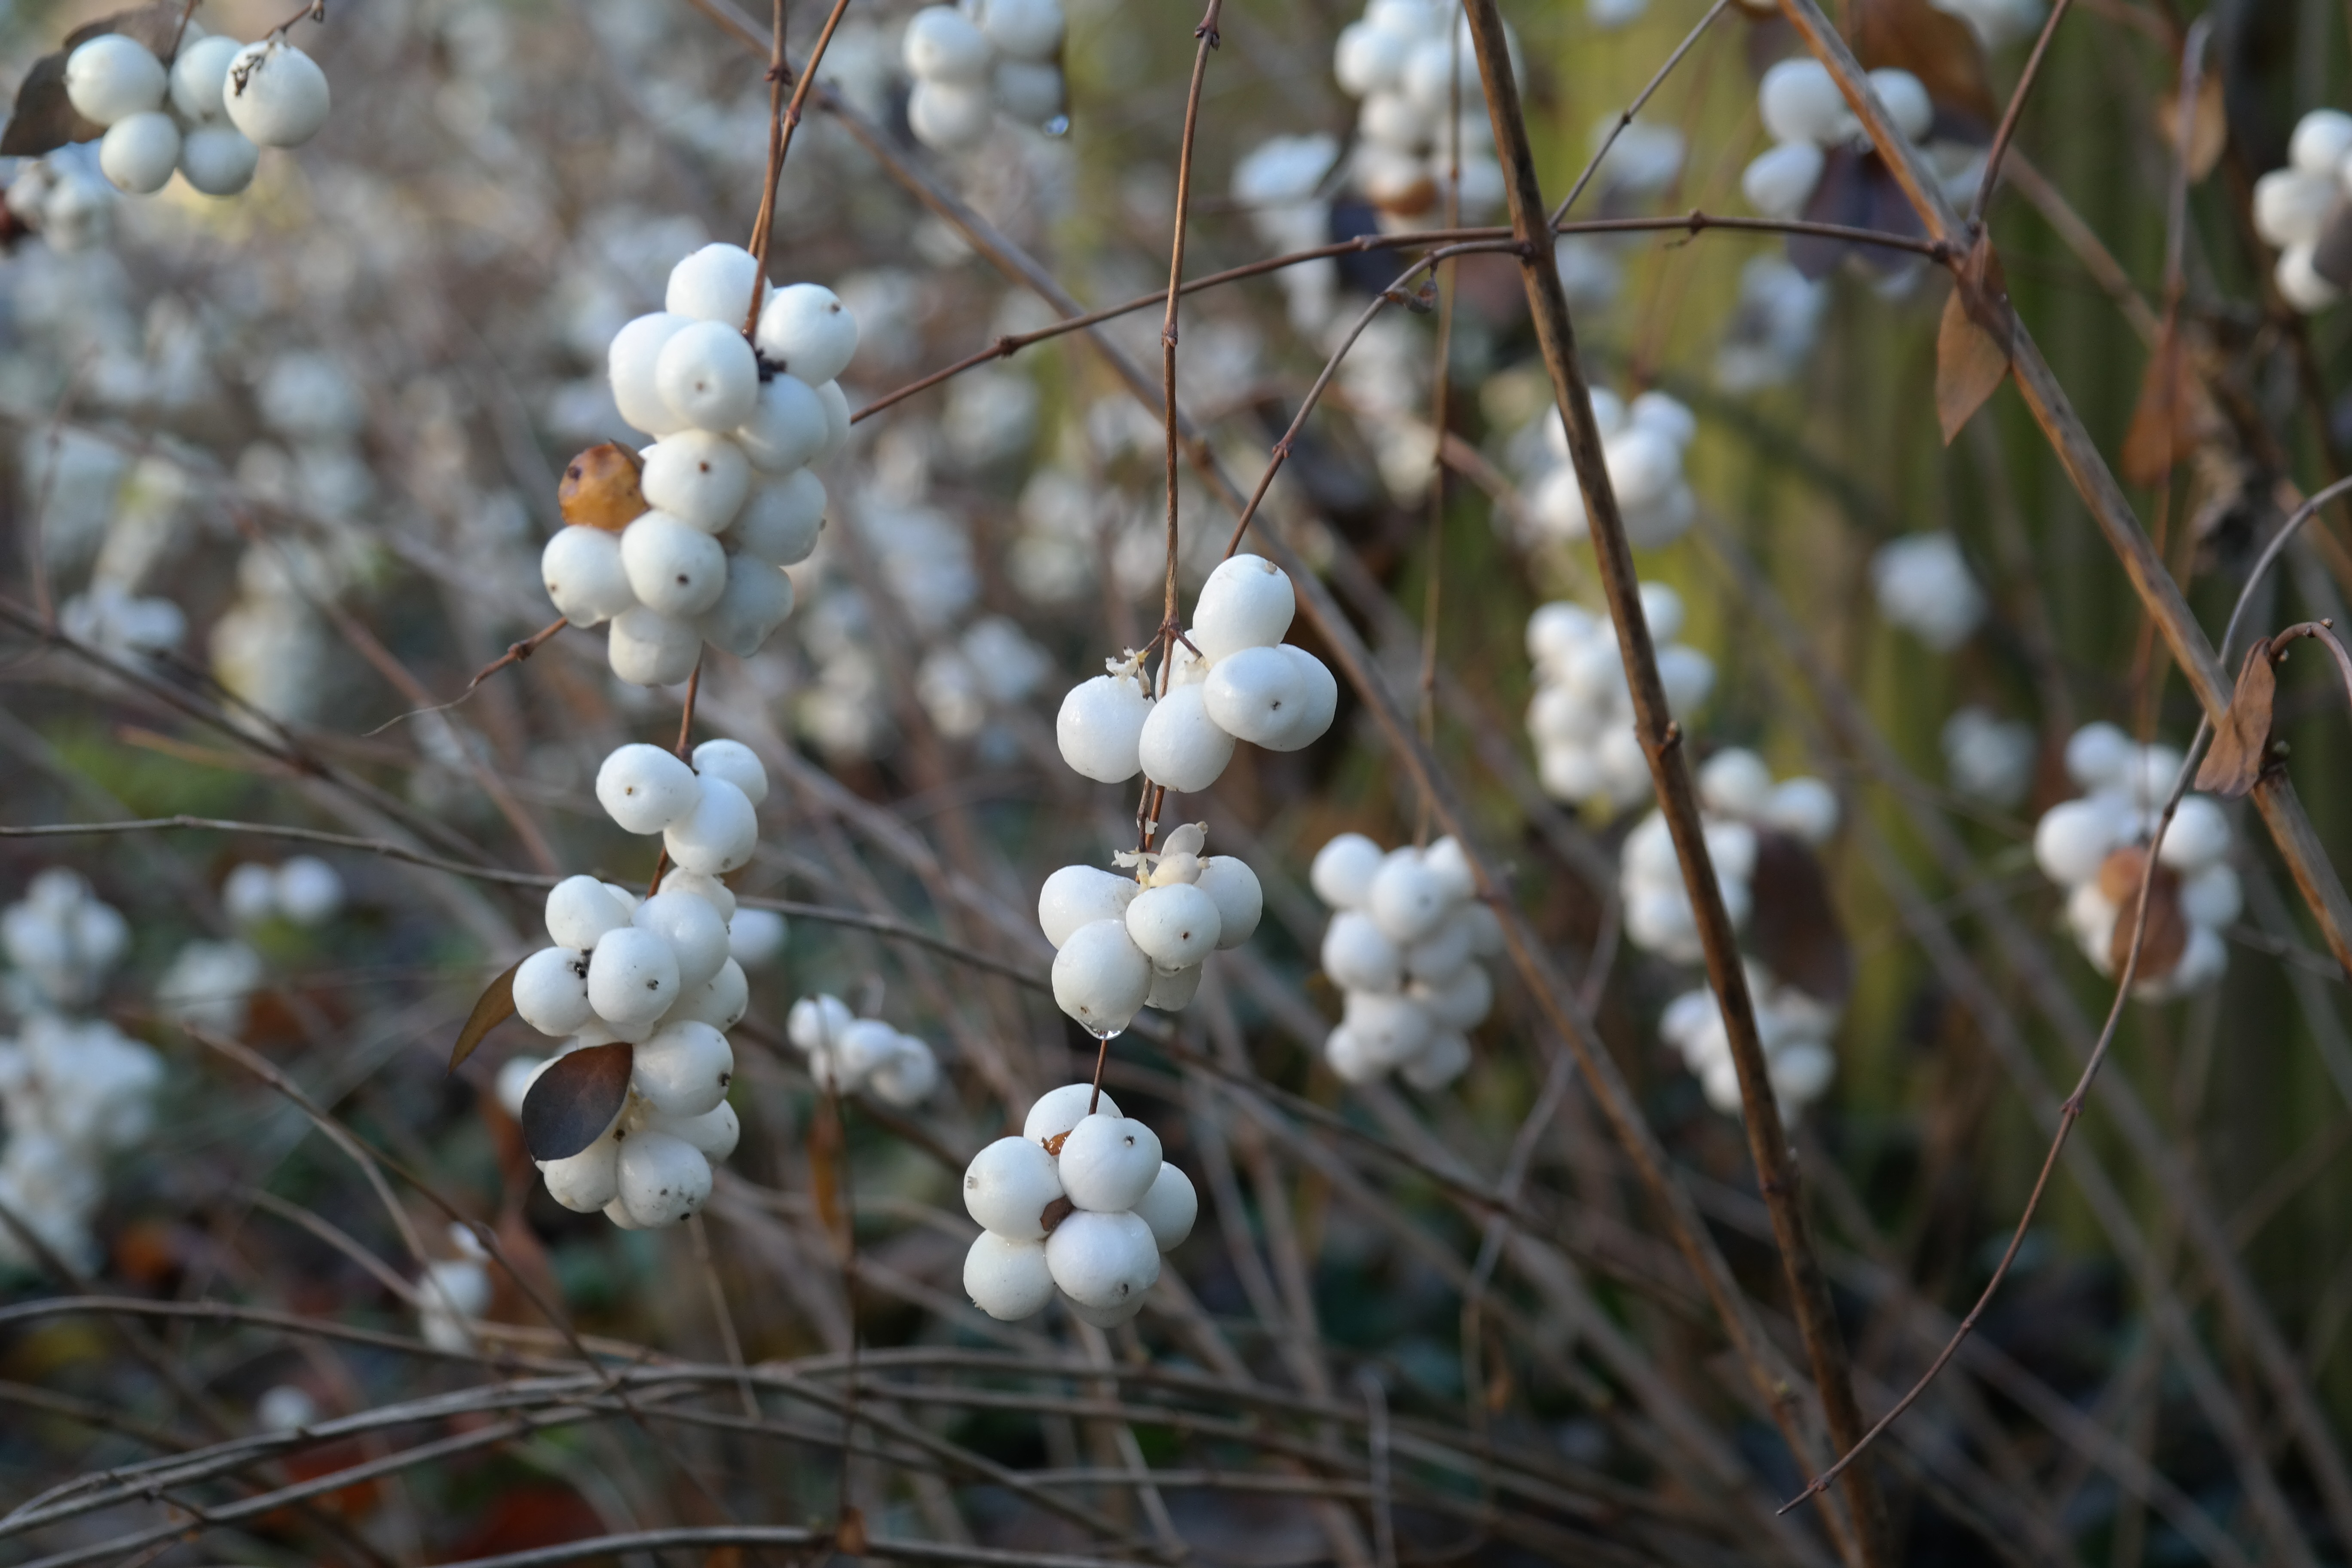
nature, branch, blossom, winter, plant, white, berry, flower, bush, food, spring, produce, botany, flora, twig, wildflower, berries, shrub, fruits, ornamental, hedge, macro photography, ornamental plant, flowering plant, caprifoliaceae, snow berry, land plant, symphoricarpos, knallerbsen, ordinary schneebeere, snowberry albus, knallerbse, bang berry